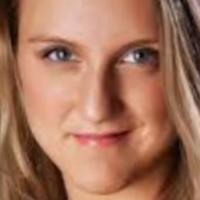
Age group: age 21-30